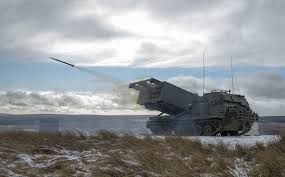
Label: Tornado